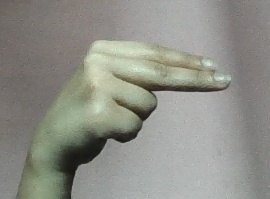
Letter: ain